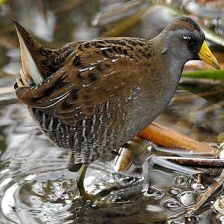
Species: SORA
Scientific name: PORZANA CAROLINA
ImageNet parent category: european_gallinule